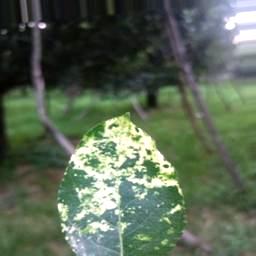
Label: Apple_Mosaic